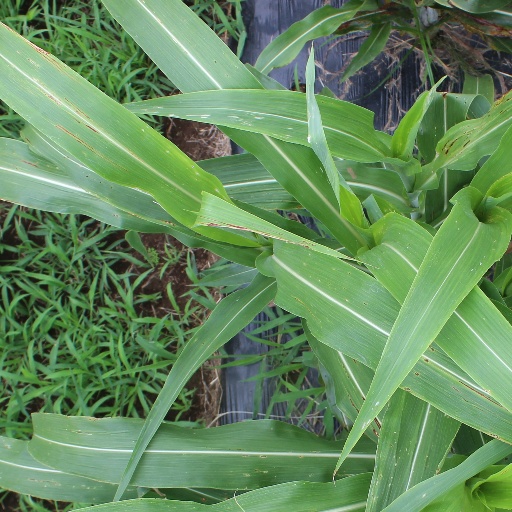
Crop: sorghum